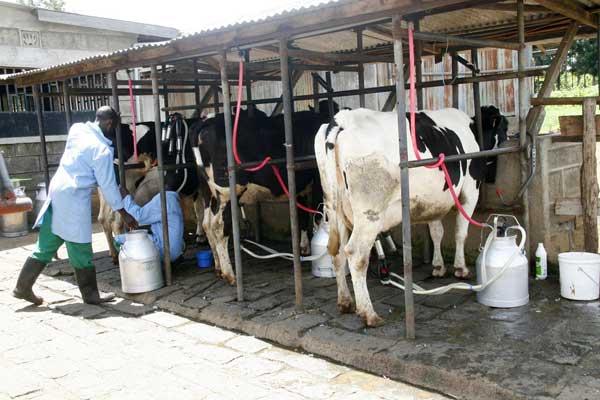
Wanyama kadhaa wanaonekana kuwa wamefungwa kwa chuma au wanakula kitu zikiwa zinakamua na mshine mpya. Huku kuna mwanaume anabeba maziwa  yenye imekamuliwa kutoka ng'ombe mwingine akiwa amekaa pia wamevaa[cs]gambuti[cs].